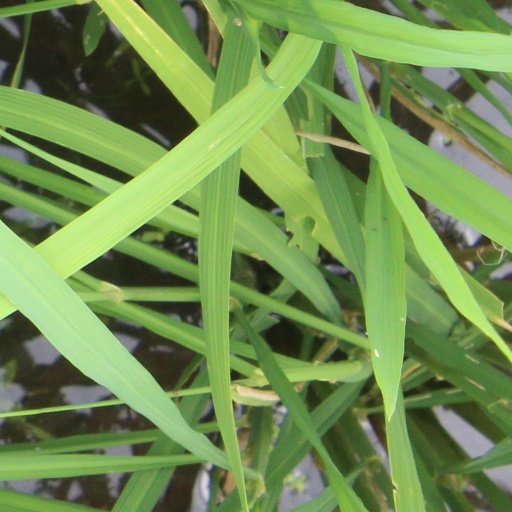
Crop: rice